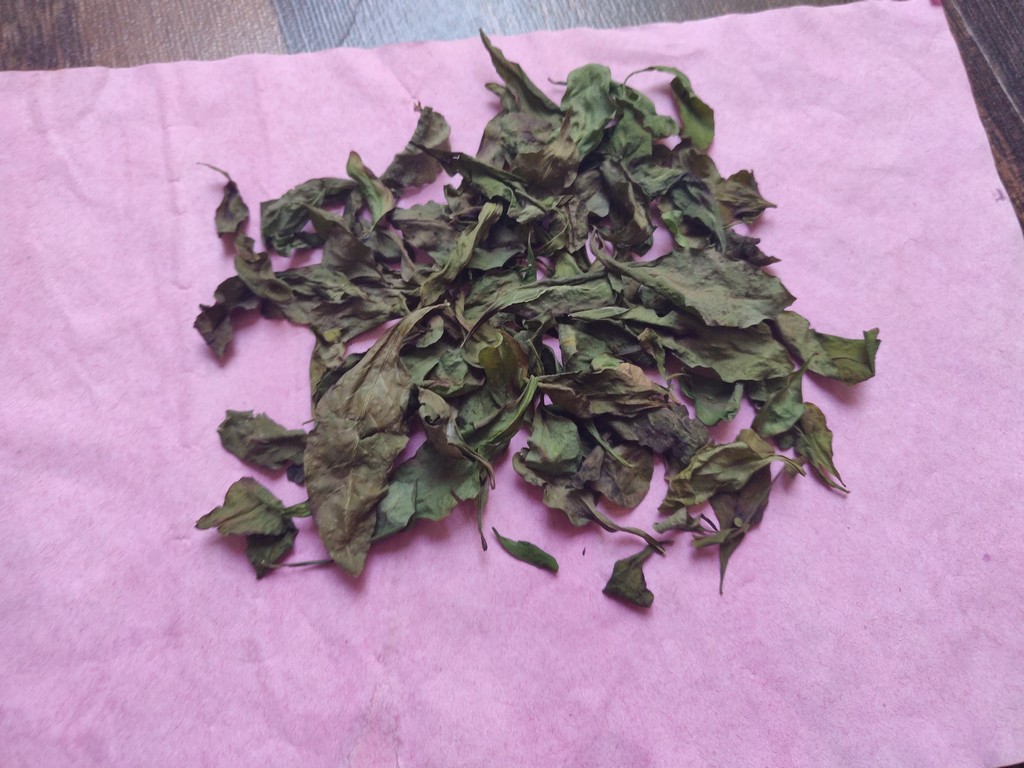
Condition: Dried
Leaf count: multiple
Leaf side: unknown